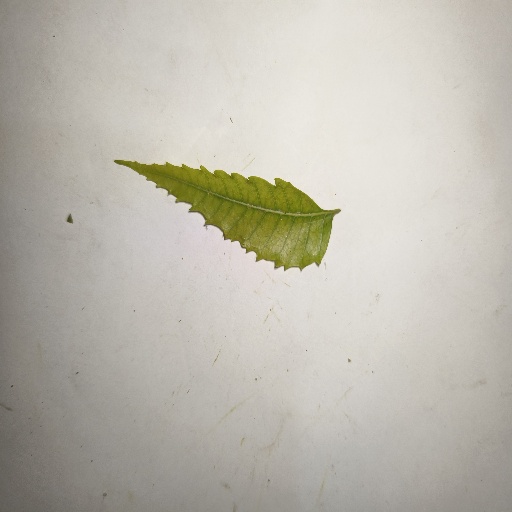
Species: Neem
Leaf condition: Yellow Leaf